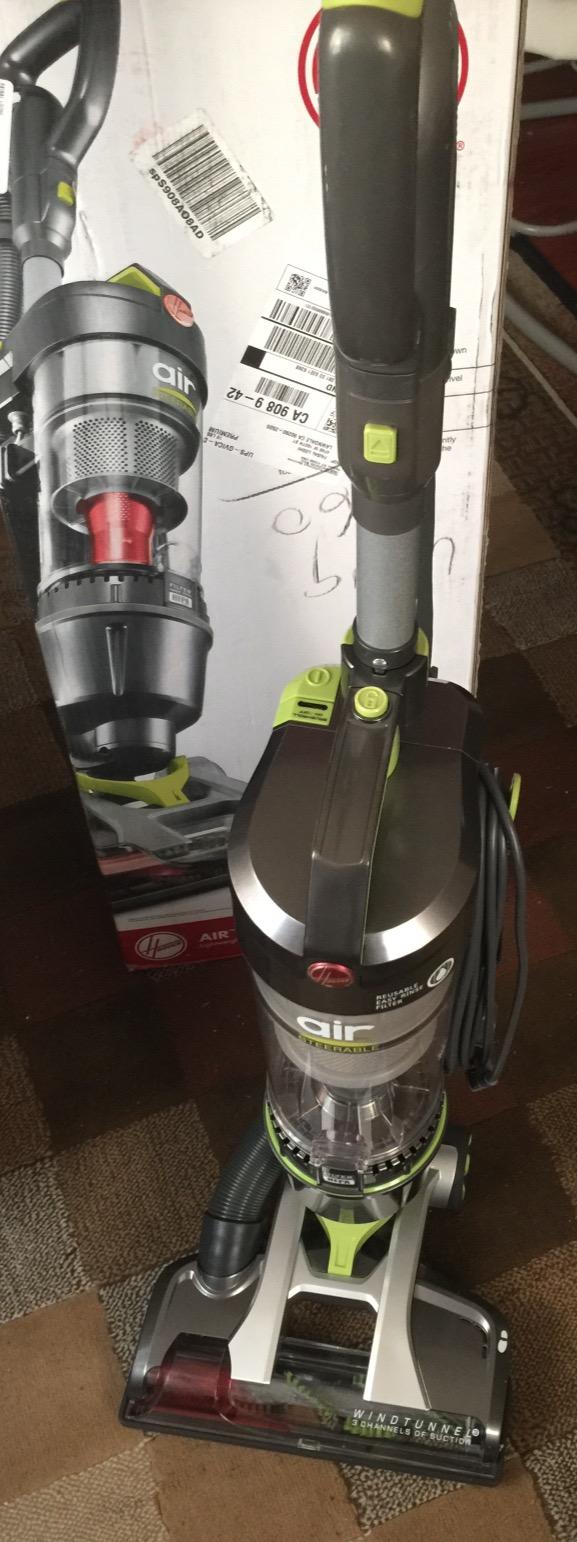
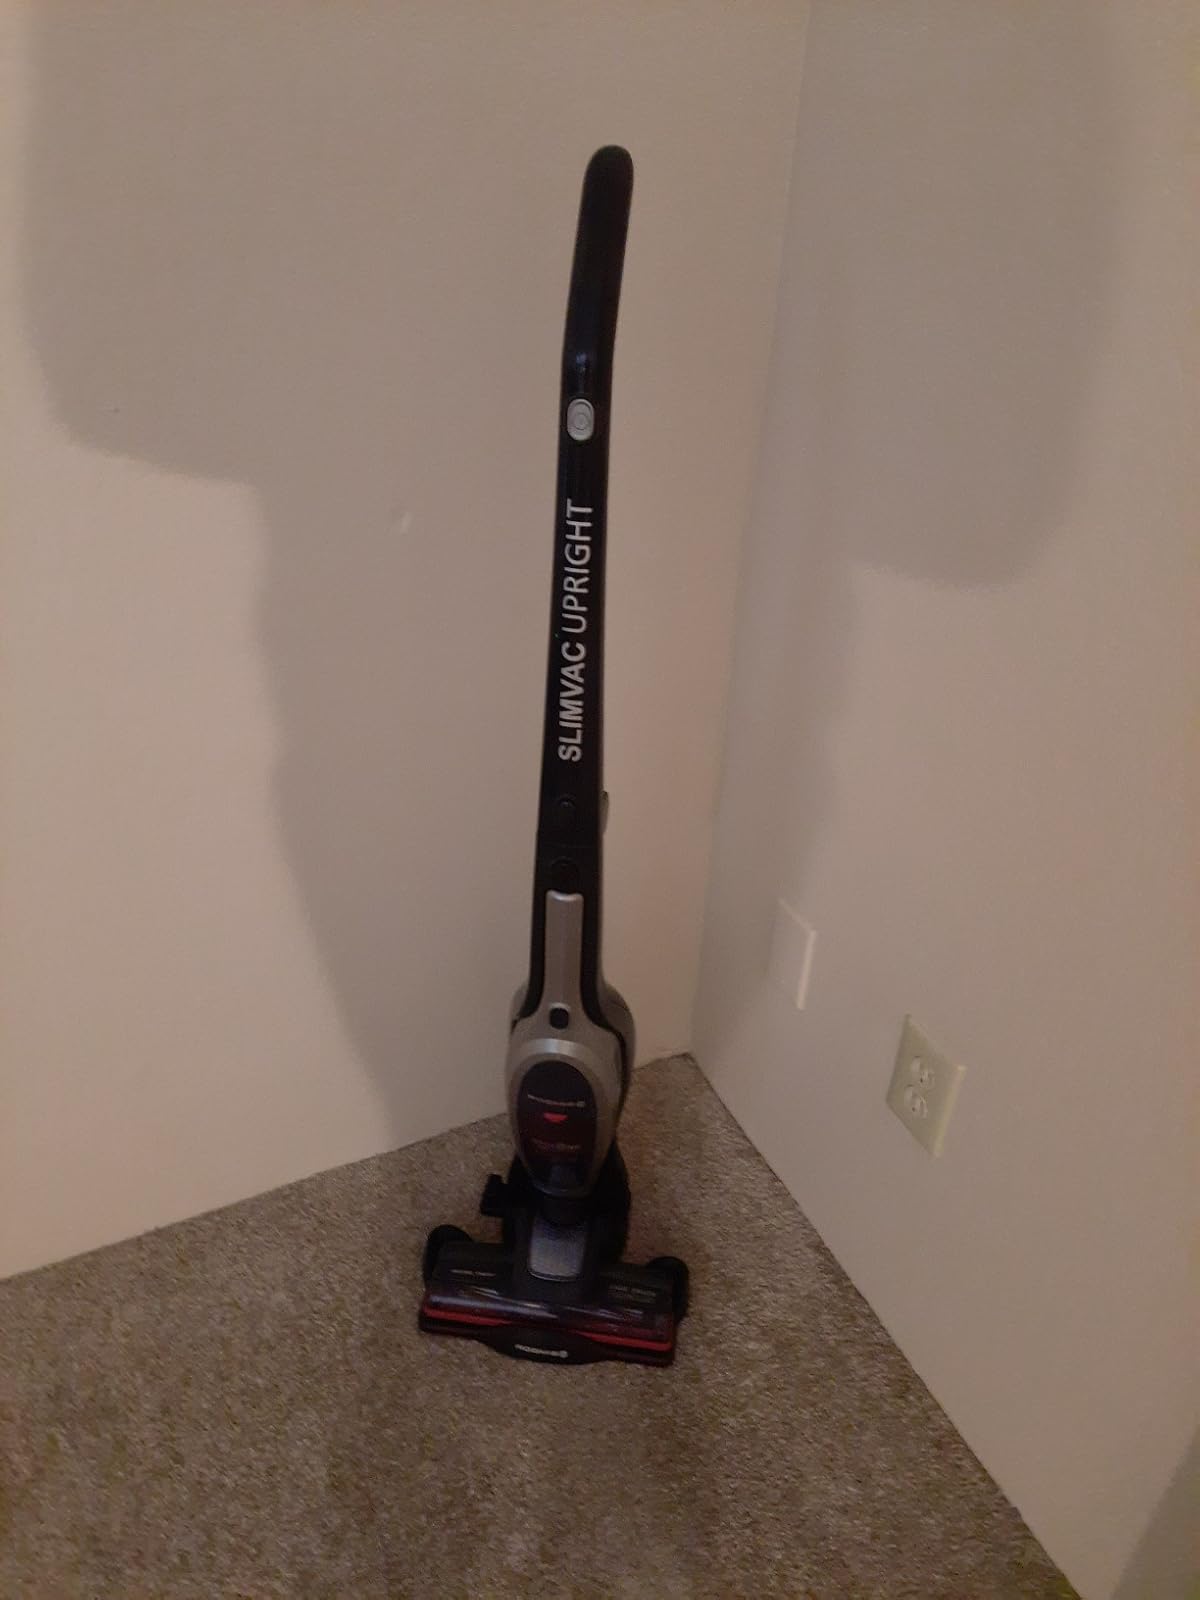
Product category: items_vacuum
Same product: no